Bill Spivey

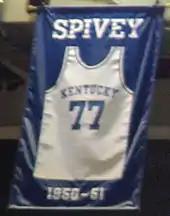
A jersey honoring Spivey hangs in Rupp Arena.

Several universities wanted to give Spivey a basketball scholarship in 1948. The University of Kentucky first became aware of Spivey when a Georgia newspaper executive told Fred Wachs, whom writer Earl Cox said "pretty much ran Lexington", about him. After hearing of Spivey from the executive, Wachs notified Kentucky's men's basketball coach, Adolph Rupp, who elected to have a former Wildcats player watch Spivey. Following positive feedback from the player, Rupp invited Spivey to try out for a spot on the team against other leading high school players. After the tryout, Spivey received a scholarship.